Jack Nasher

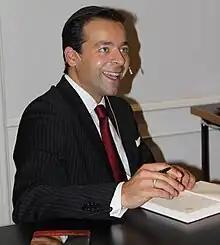
Jack Nasher in 2013

Nasher mostly applies psychological concepts in order to assess and influence individuals, mostly in the context of negotiations. He is a contributor for Forbes and authors the annual Top 10 list of "World Changing Negotiations". Nasher's books reached were published in the USA, the United Kingdom, Australia, India, Germany, Austria, Switzerland, Poland, Czech Republic, Korea, Russia, Taiwan, Japan, Mexico and China.